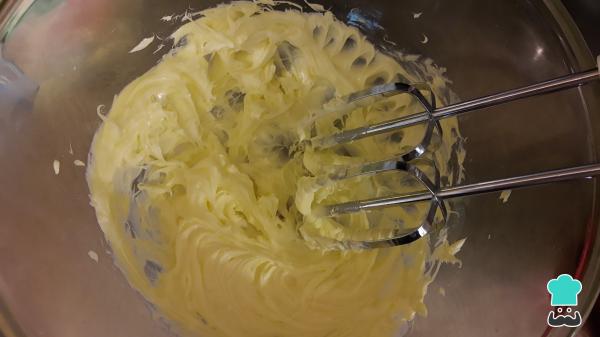
Mientras se remojan las hojas para tamal, en un recipiente coloca la mantequilla, bate con ayuda de una batidora eléctrica o manualmente hasta que se blanquee y quede cremosa, puedes sustituir la mantequilla por manteca vegetal, aunque la mantequilla les agrega un mejor sabor a los tamales dulces mexicanos, pero esto es completamente a tu elección.